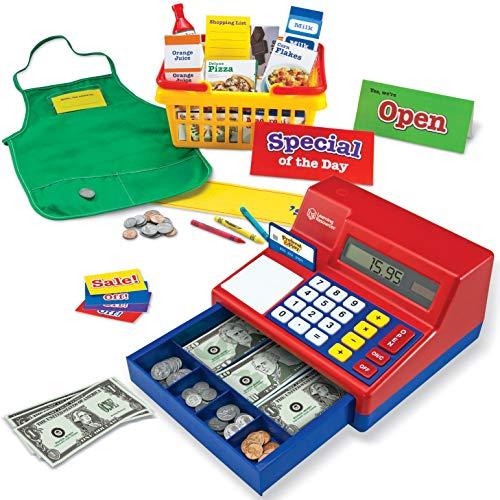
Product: Learning Resources Lets Shop! Market Set, Classic Cash Register, Play Food with Shopping Cart, 95Piece, Ages 3+
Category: Toys & Games | Learning & Education | Counting & Math Toys
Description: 95-Piece set includes solar-powered cash register, apron with name-tag, shopping basket, food, dry-erasable sale signs, coupons, plastic coins, paper play money, pretend credit card and shopping lists.
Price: $53.00
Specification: ProductDimensions:19.7x11x6.3inches|ItemWeight:4.2pounds|ShippingWeight:4.2pounds(Viewshippingratesandpolicies)|ASIN:B07P7Y1VTQ|Itemmodelnumber:B07P7Y1VTQ|Manufacturerrecommendedage:36months-6years|Batteries:1LR44batteriesrequired.(included)